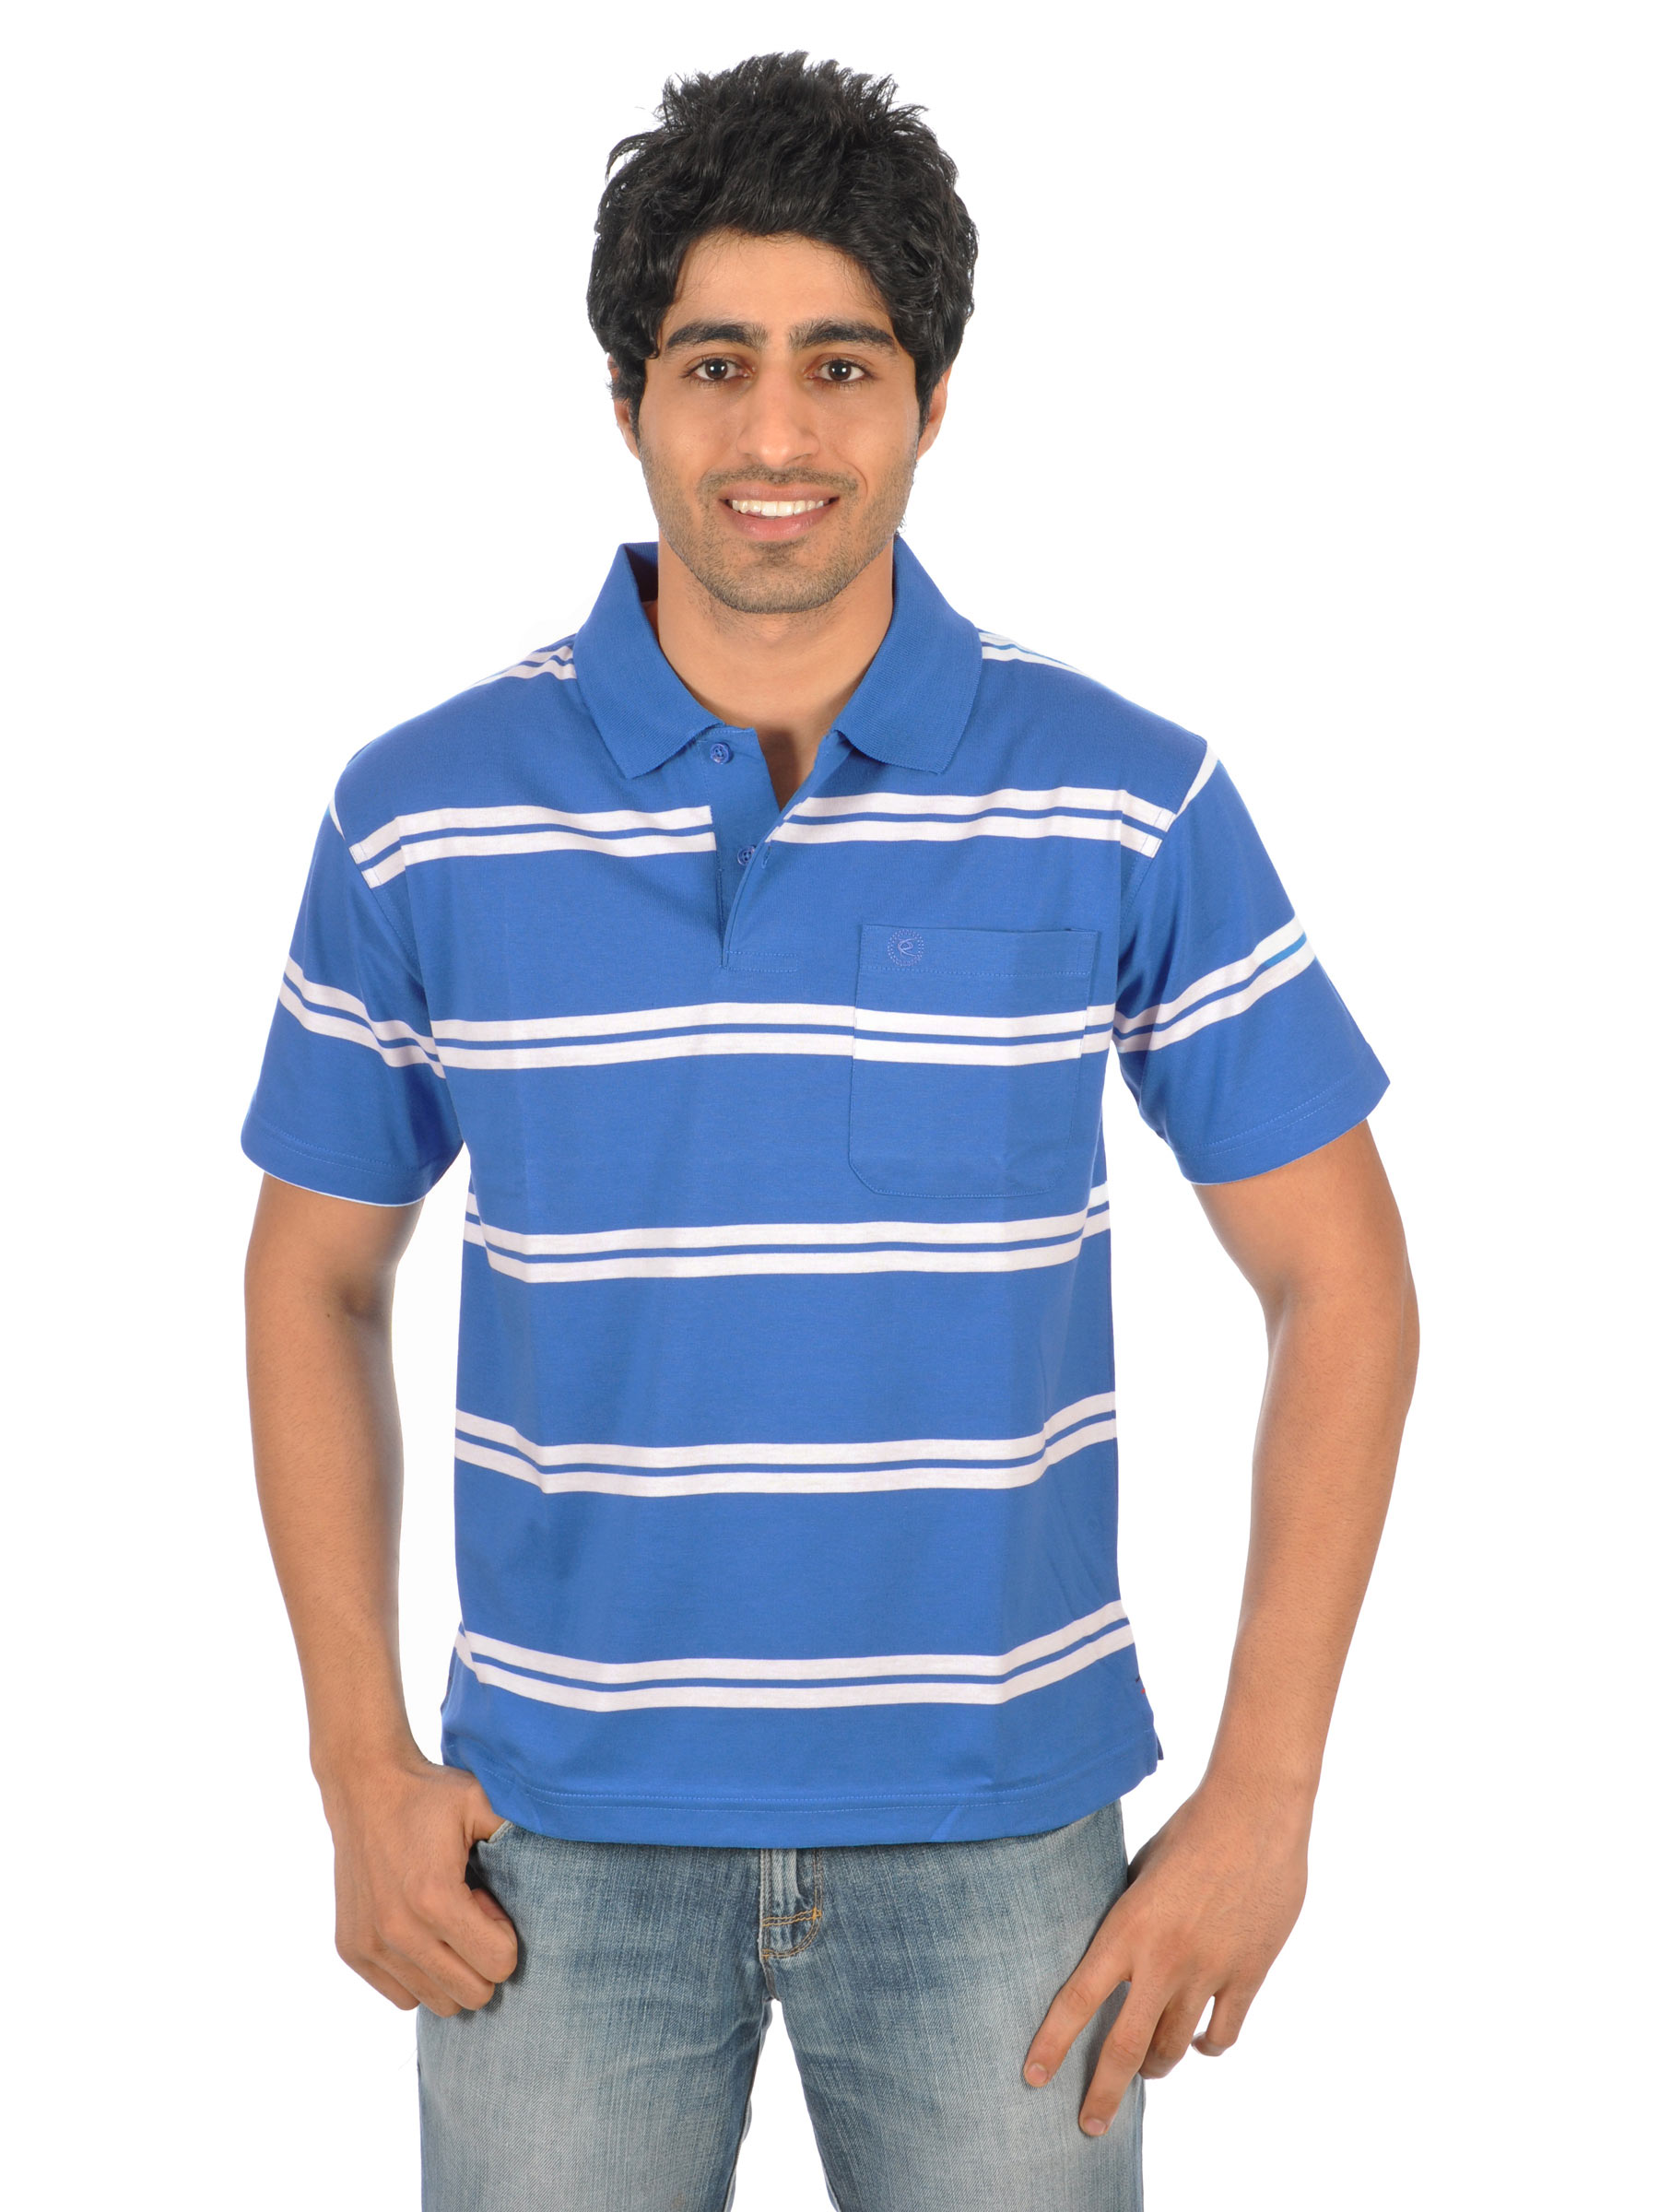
Classic Polo Men Ikon Blue Polo Tshirts
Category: Apparel / Topwear / Tshirts
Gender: Men
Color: Blue
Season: Fall 2011
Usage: Casual